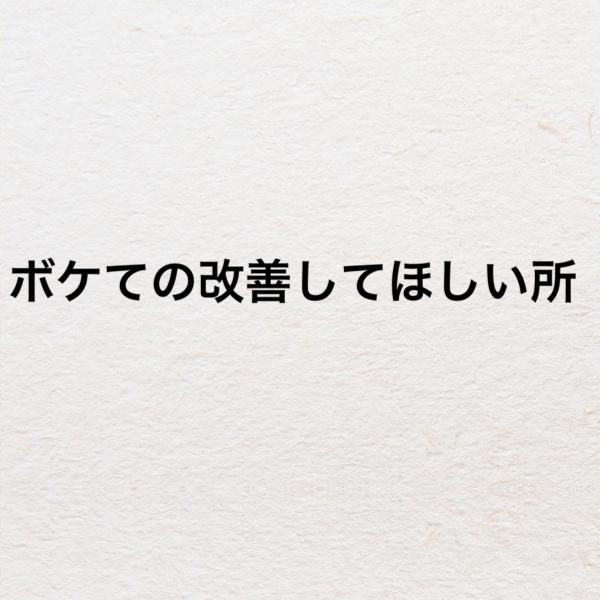
回答: 投稿されるお題のネタに不快な写真が多すぎる